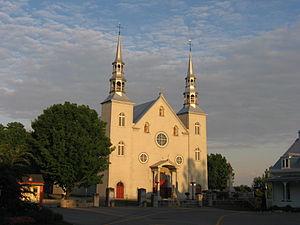
Cap-Santé est une ville du Québec, le chef-lieu de la MRC de Portneuf, dans la région de la Capitale-Nationale. Elle fait partie de l'Association des plus beaux villages du Québec. Il existe à Cap-Santé, plusieurs maisons du XVIIIᵉ siècle fort bien conservées, qui ont valu au Vieux Chemin d'être classé parmi les rues les plus pittoresques du Canada.
Cet article traite des événements qui se sont produits durant l'année 1767 au Québec.
Cet article traite des événements qui se sont produits durant l'année 1767 au Canada.
Cet article recense les lieux patrimoniaux de la Capitale-Nationale inscrits au répertoire des lieux patrimoniaux du Canada, qu'ils soient de niveau provincial, fédéral ou municipal.